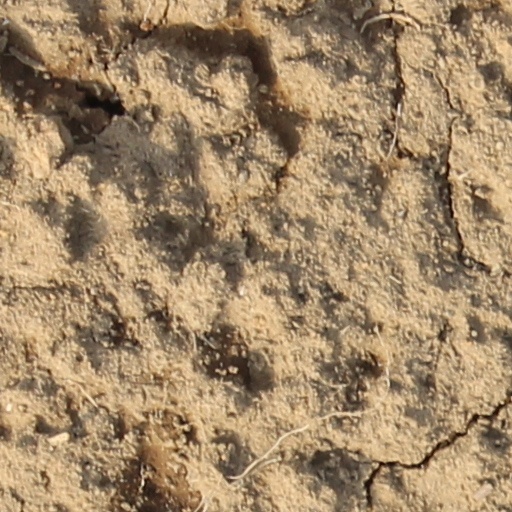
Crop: wheat